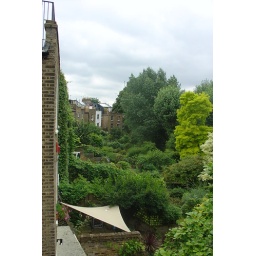
The view from the bathroom window in the house where I lived in 2006. Makes me miss Highbury even more.